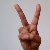
The image shows a hand gesture representing the letter 'V' in Indian Sign Language.